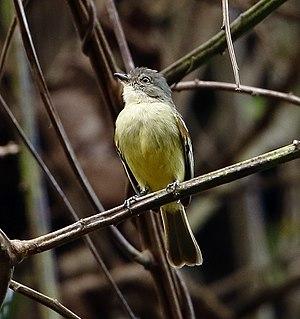
Le Tyranneau vif, aussi appelé Tyranneau guyanais, est une espèce de passereaux de la famille des Tyrannidae.